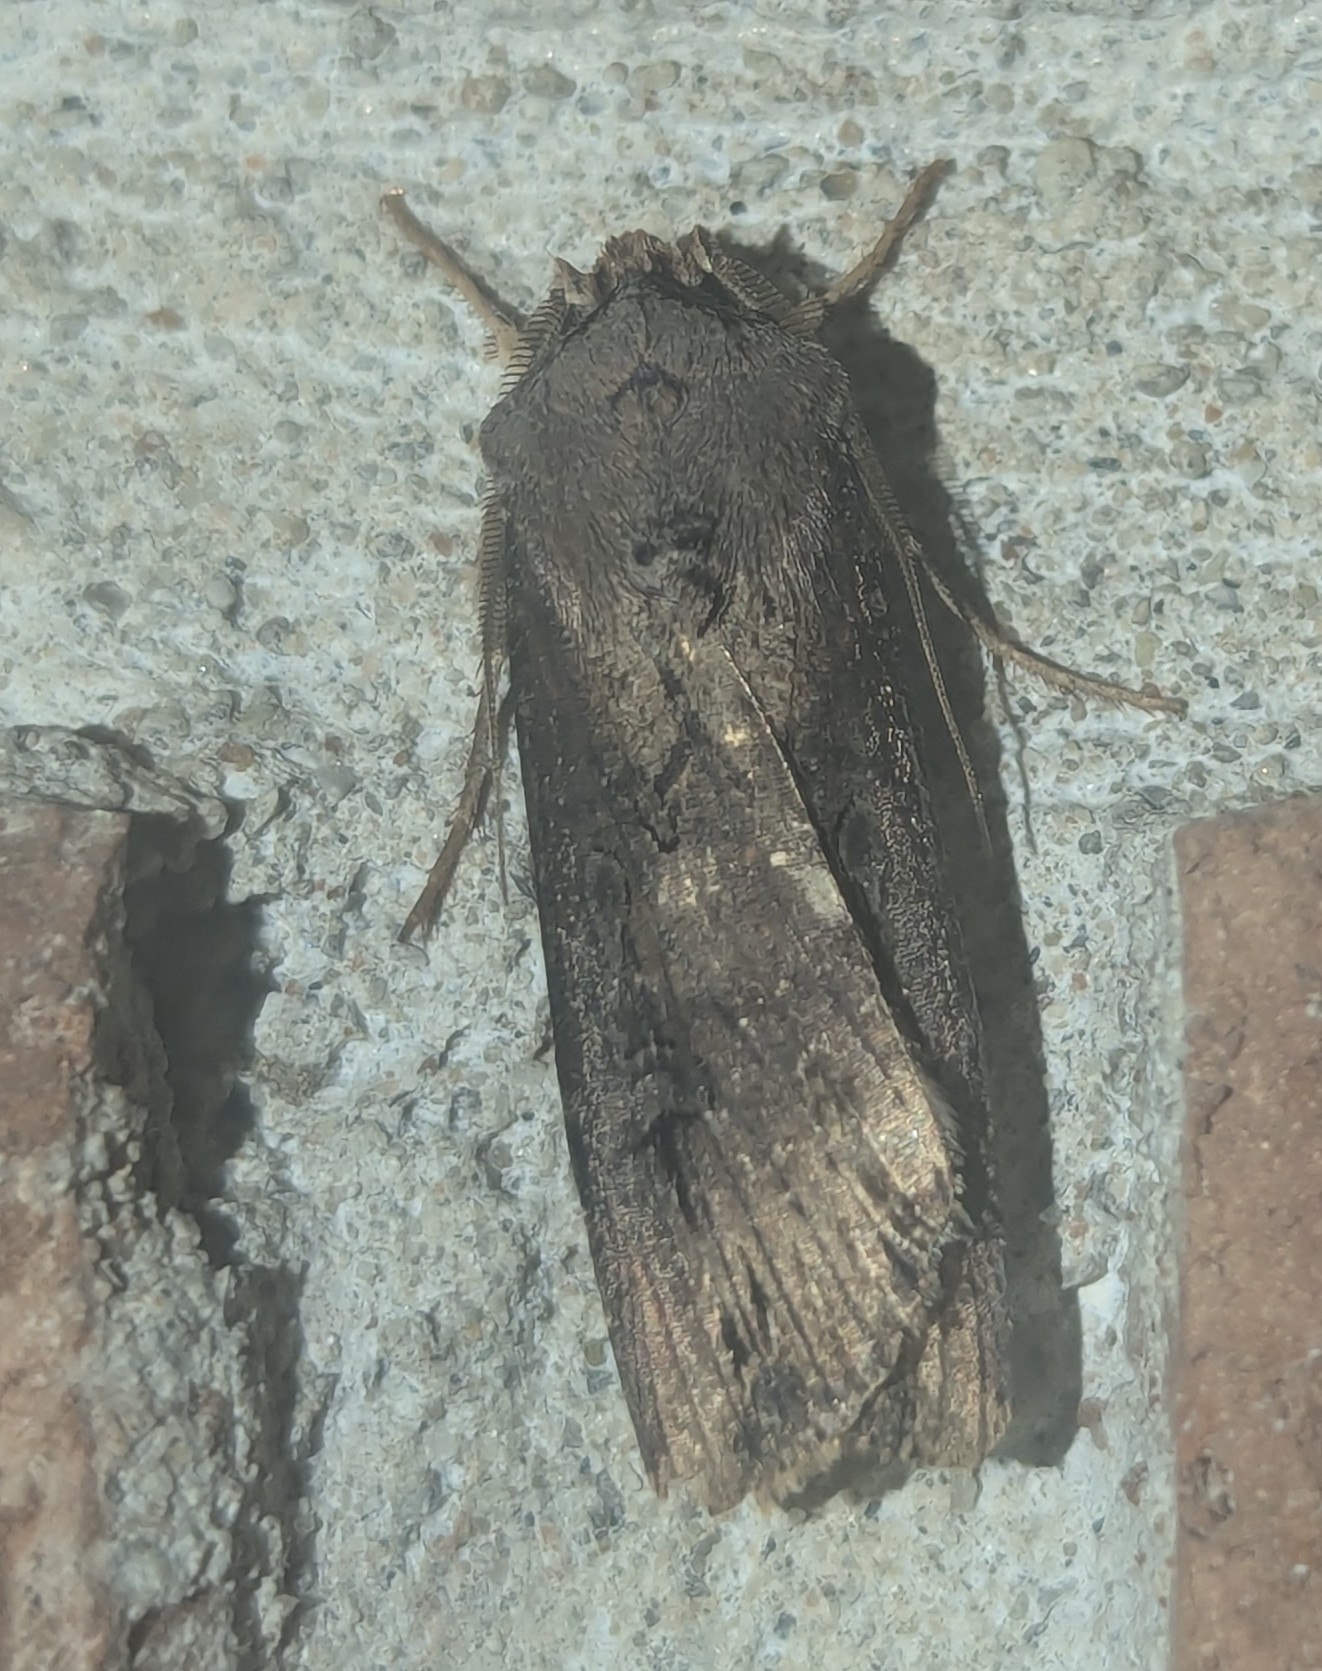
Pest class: cutworms